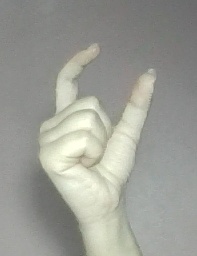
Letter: nun